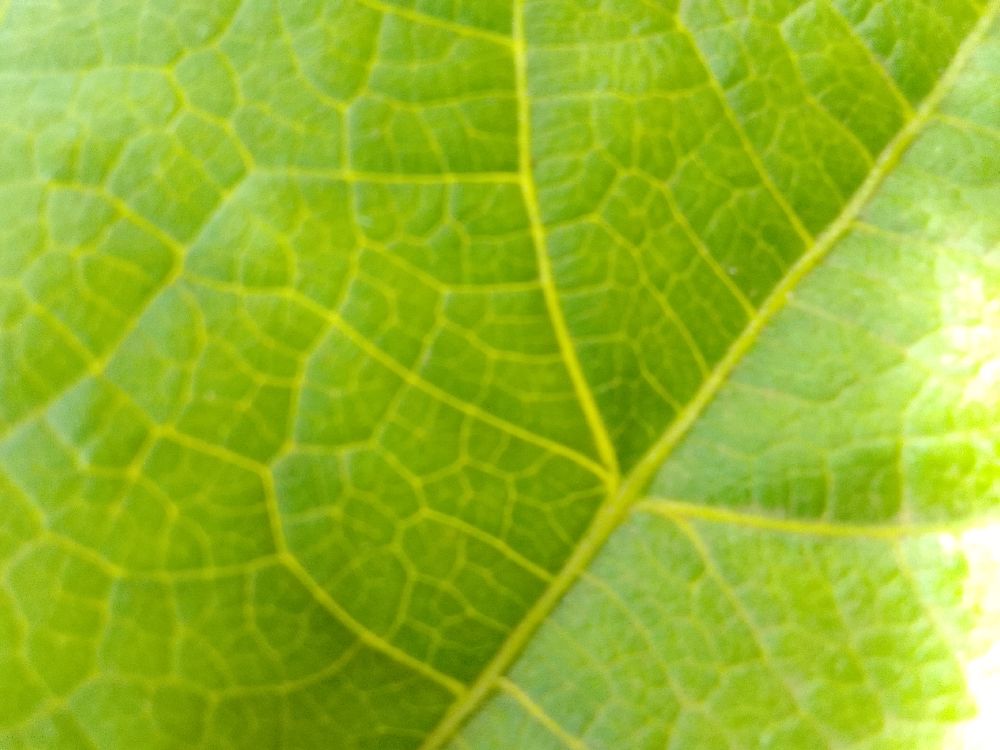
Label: healthy